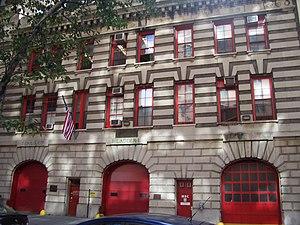
New York : 11 septembre est un téléfilm-documentaire franco-américain sur les attentats du 11 septembre 2001 de New York vus à travers les yeux des pompiers de la ville, réalisé par James Hanlon, Rob Klug, Gédéon et Jules Naudet, et diffusé en 2002.